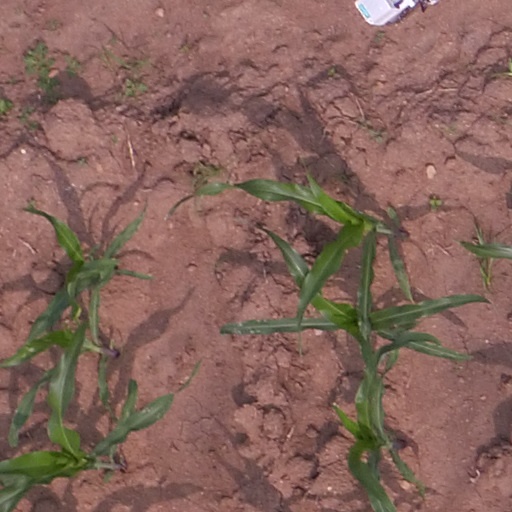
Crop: maize; corn